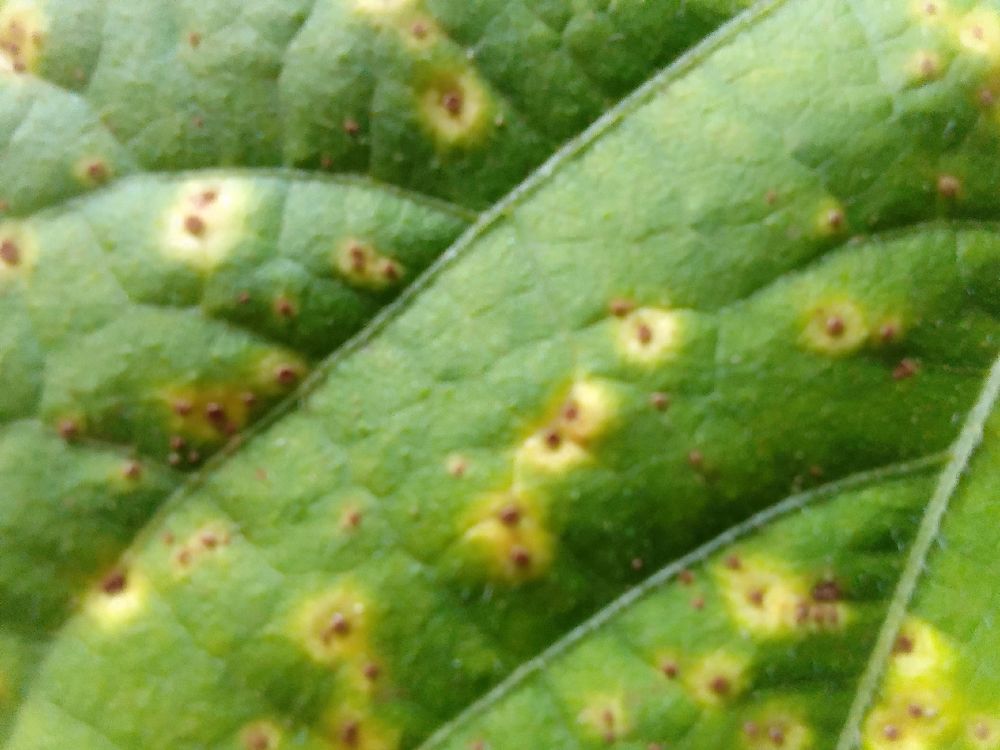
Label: rust